Their Satanic Majesties Request

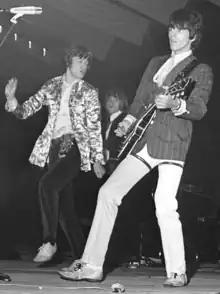
Mick Jagger (left), Brian Jones (back, center) and Keith Richards (right) in April 1967

The Stones experimented with many new instruments and sound effects during the sessions, including Mellotron, theremin, short wave radio static, and string arrangements by then-future Led Zeppelin bassist John Paul Jones. Their producer and manager Andrew Loog Oldham, already fed up with the band's lack of focus, distanced himself from them following their drug bust and finally quit, leaving them without a producer. As a result, "Their Satanic Majesties Request" would be the Stones' first self-produced album. Mick Jagger later opined this was not for the best, while expressing disdain for some of the tracks.